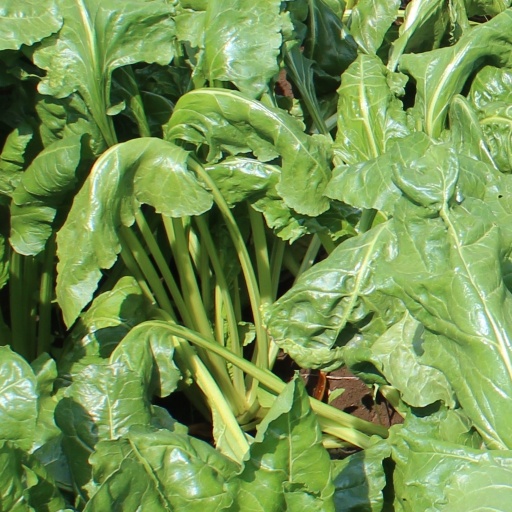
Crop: sugar beet